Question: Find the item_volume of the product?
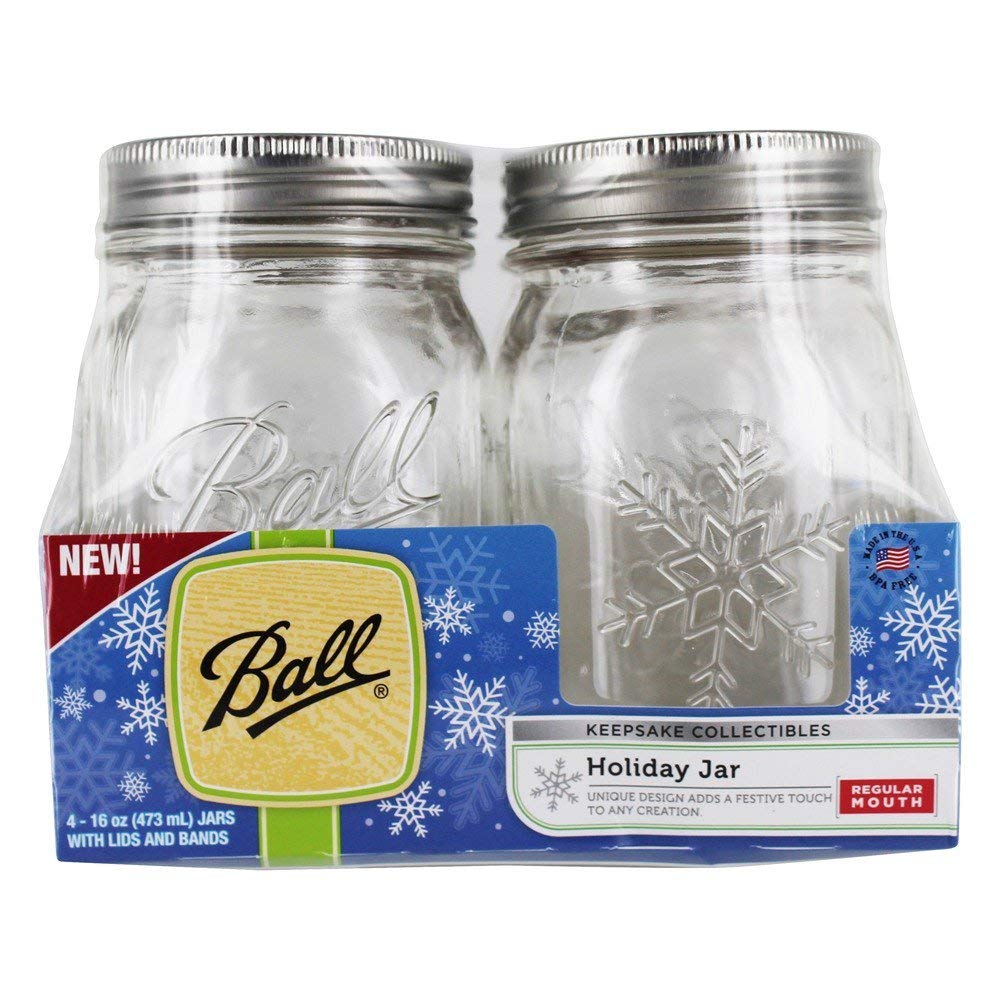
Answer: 473.0 millilitre